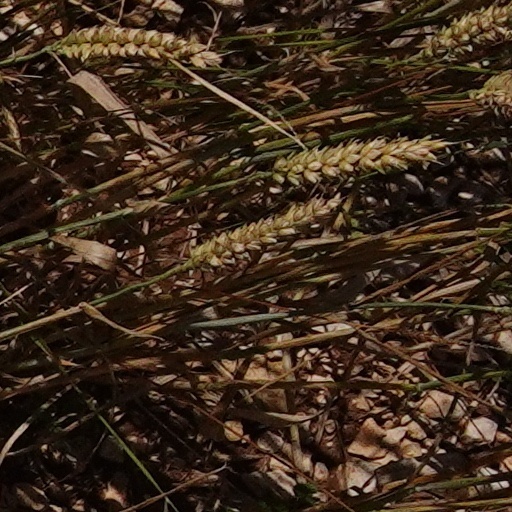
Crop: wheat